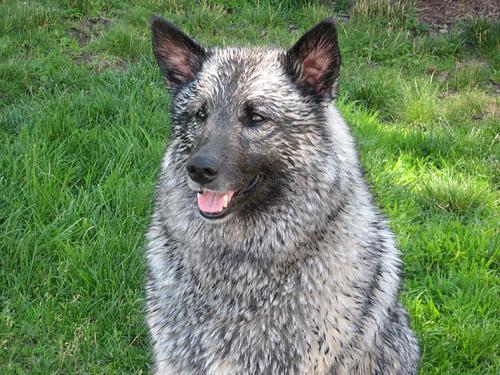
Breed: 217-n000046-Norwegian_elkhound